W. G. Hardy

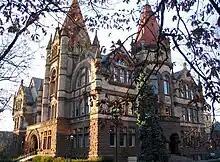
Old Victoria College building

Hardy obtained normal school entrance for teaching, then enrolled in Victoria College at the University of Toronto to study mathematics. He switched his studies to the Classics to get a scholarship. In June 1914, he was given a scholarship for passing first year examinations in Classics with honours. He paid his way through university by earning scholarships, and won the Governor General's Academic Medal in Classics and English. He graduated from the University of Toronto with a Bachelor of Arts in 1917. He resided at Burwash Hall during his undergraduate years, and described himself as an excellent athlete who won college medals in hockey, soccer and tennis.